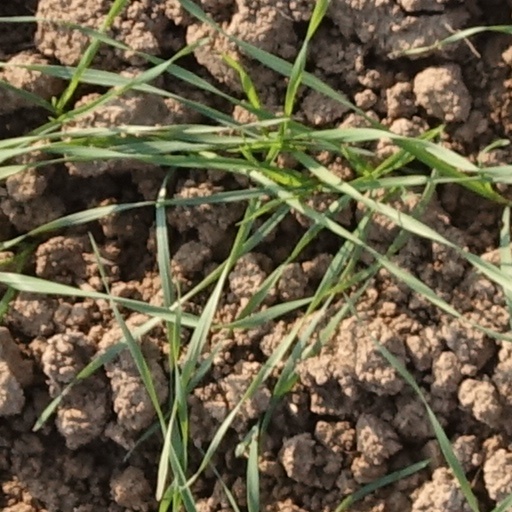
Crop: wheat